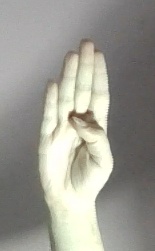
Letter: kaaf